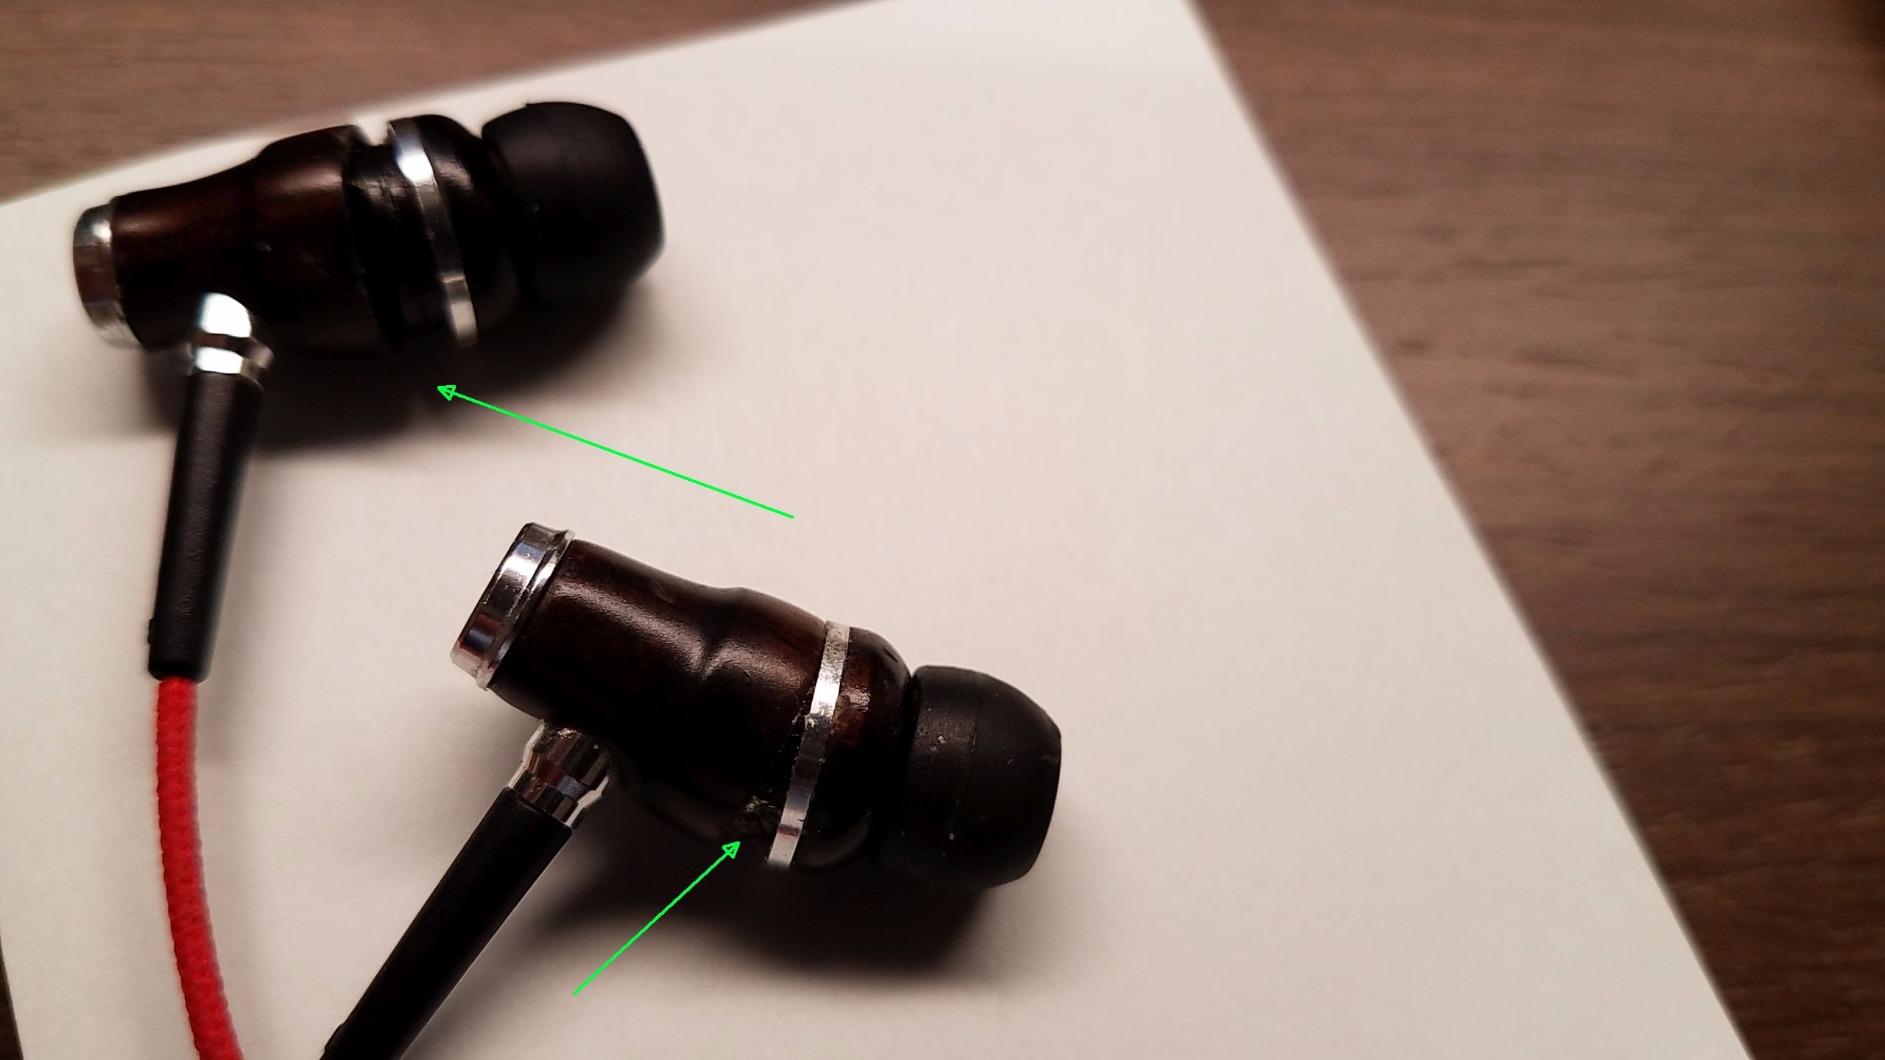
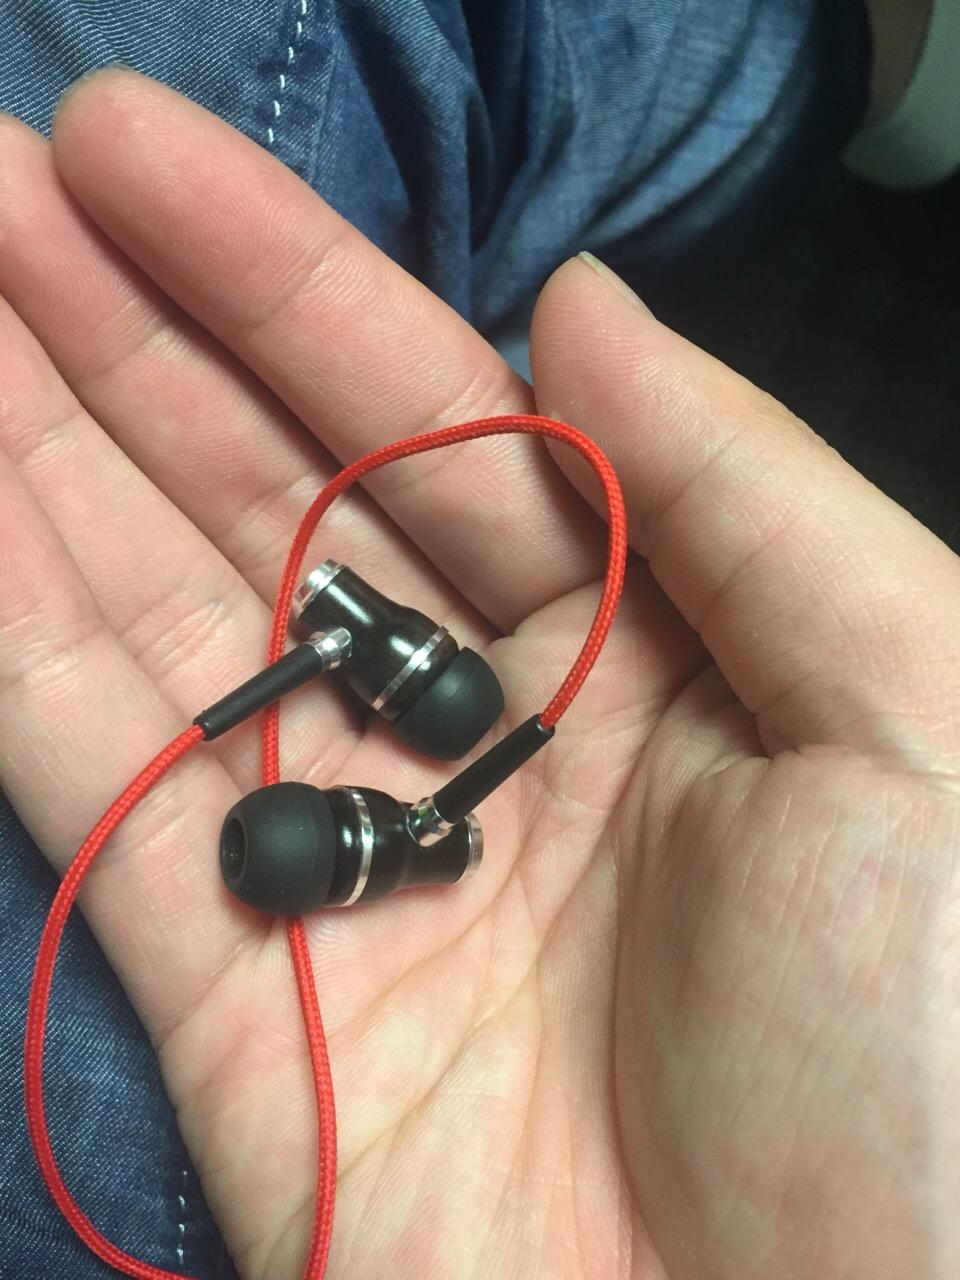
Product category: headphones
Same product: yes